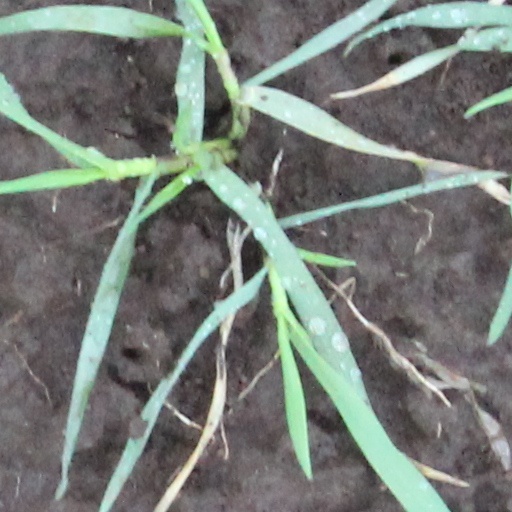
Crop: wheat